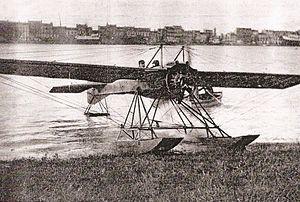
Marcel Issartier sur son hydroplane en compagnie de Mgr. le Duc de Montpensier, Bordeaux
Marcel Issartier, né à Sonchamp le 8 mars 1888, mort à Avord le 23 novembre 1914, est un pionnier français de l'aviation, en Aquitaine, qui n'a cessé de partager sa passion.
Ferdinand d’Orléans, qui portait le titre de courtoisie de duc de Montpensier, est né le 9 septembre 1884 à Eu, en Normandie, et est décédé 30 janvier 1924 à Randan, dans le Puy-de-Dôme. C’est un arrière-petit-fils du dernier roi des Français Louis-Philippe Iᵉʳ, un membre de la maison capétienne d’Orléans et un explorateur français.